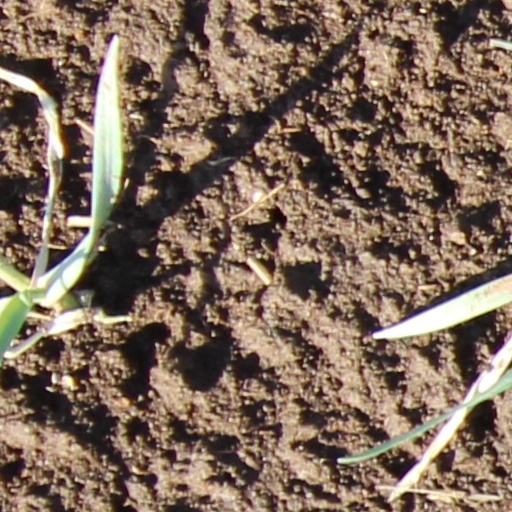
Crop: wheat